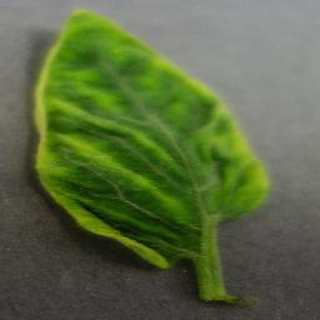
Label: tomato_yellow_leaf_curl_virus